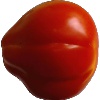
Label: Tomato 1